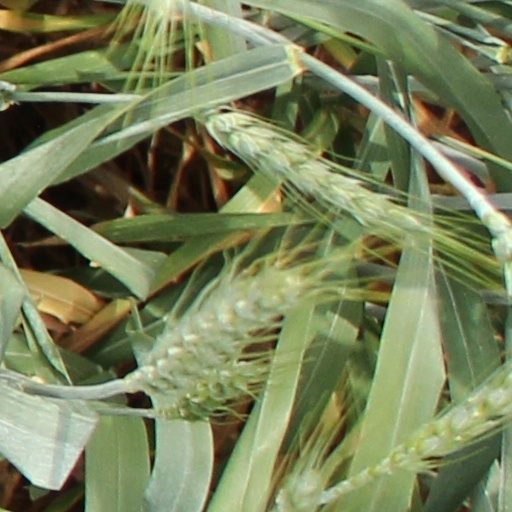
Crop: wheat